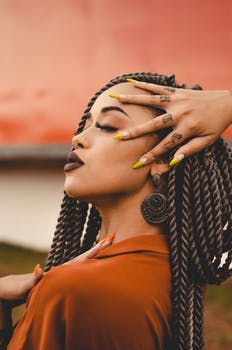
Label: No Watermark